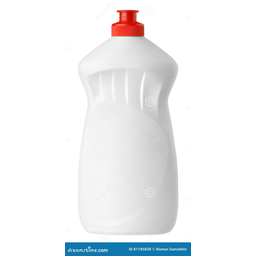
Label: plastic